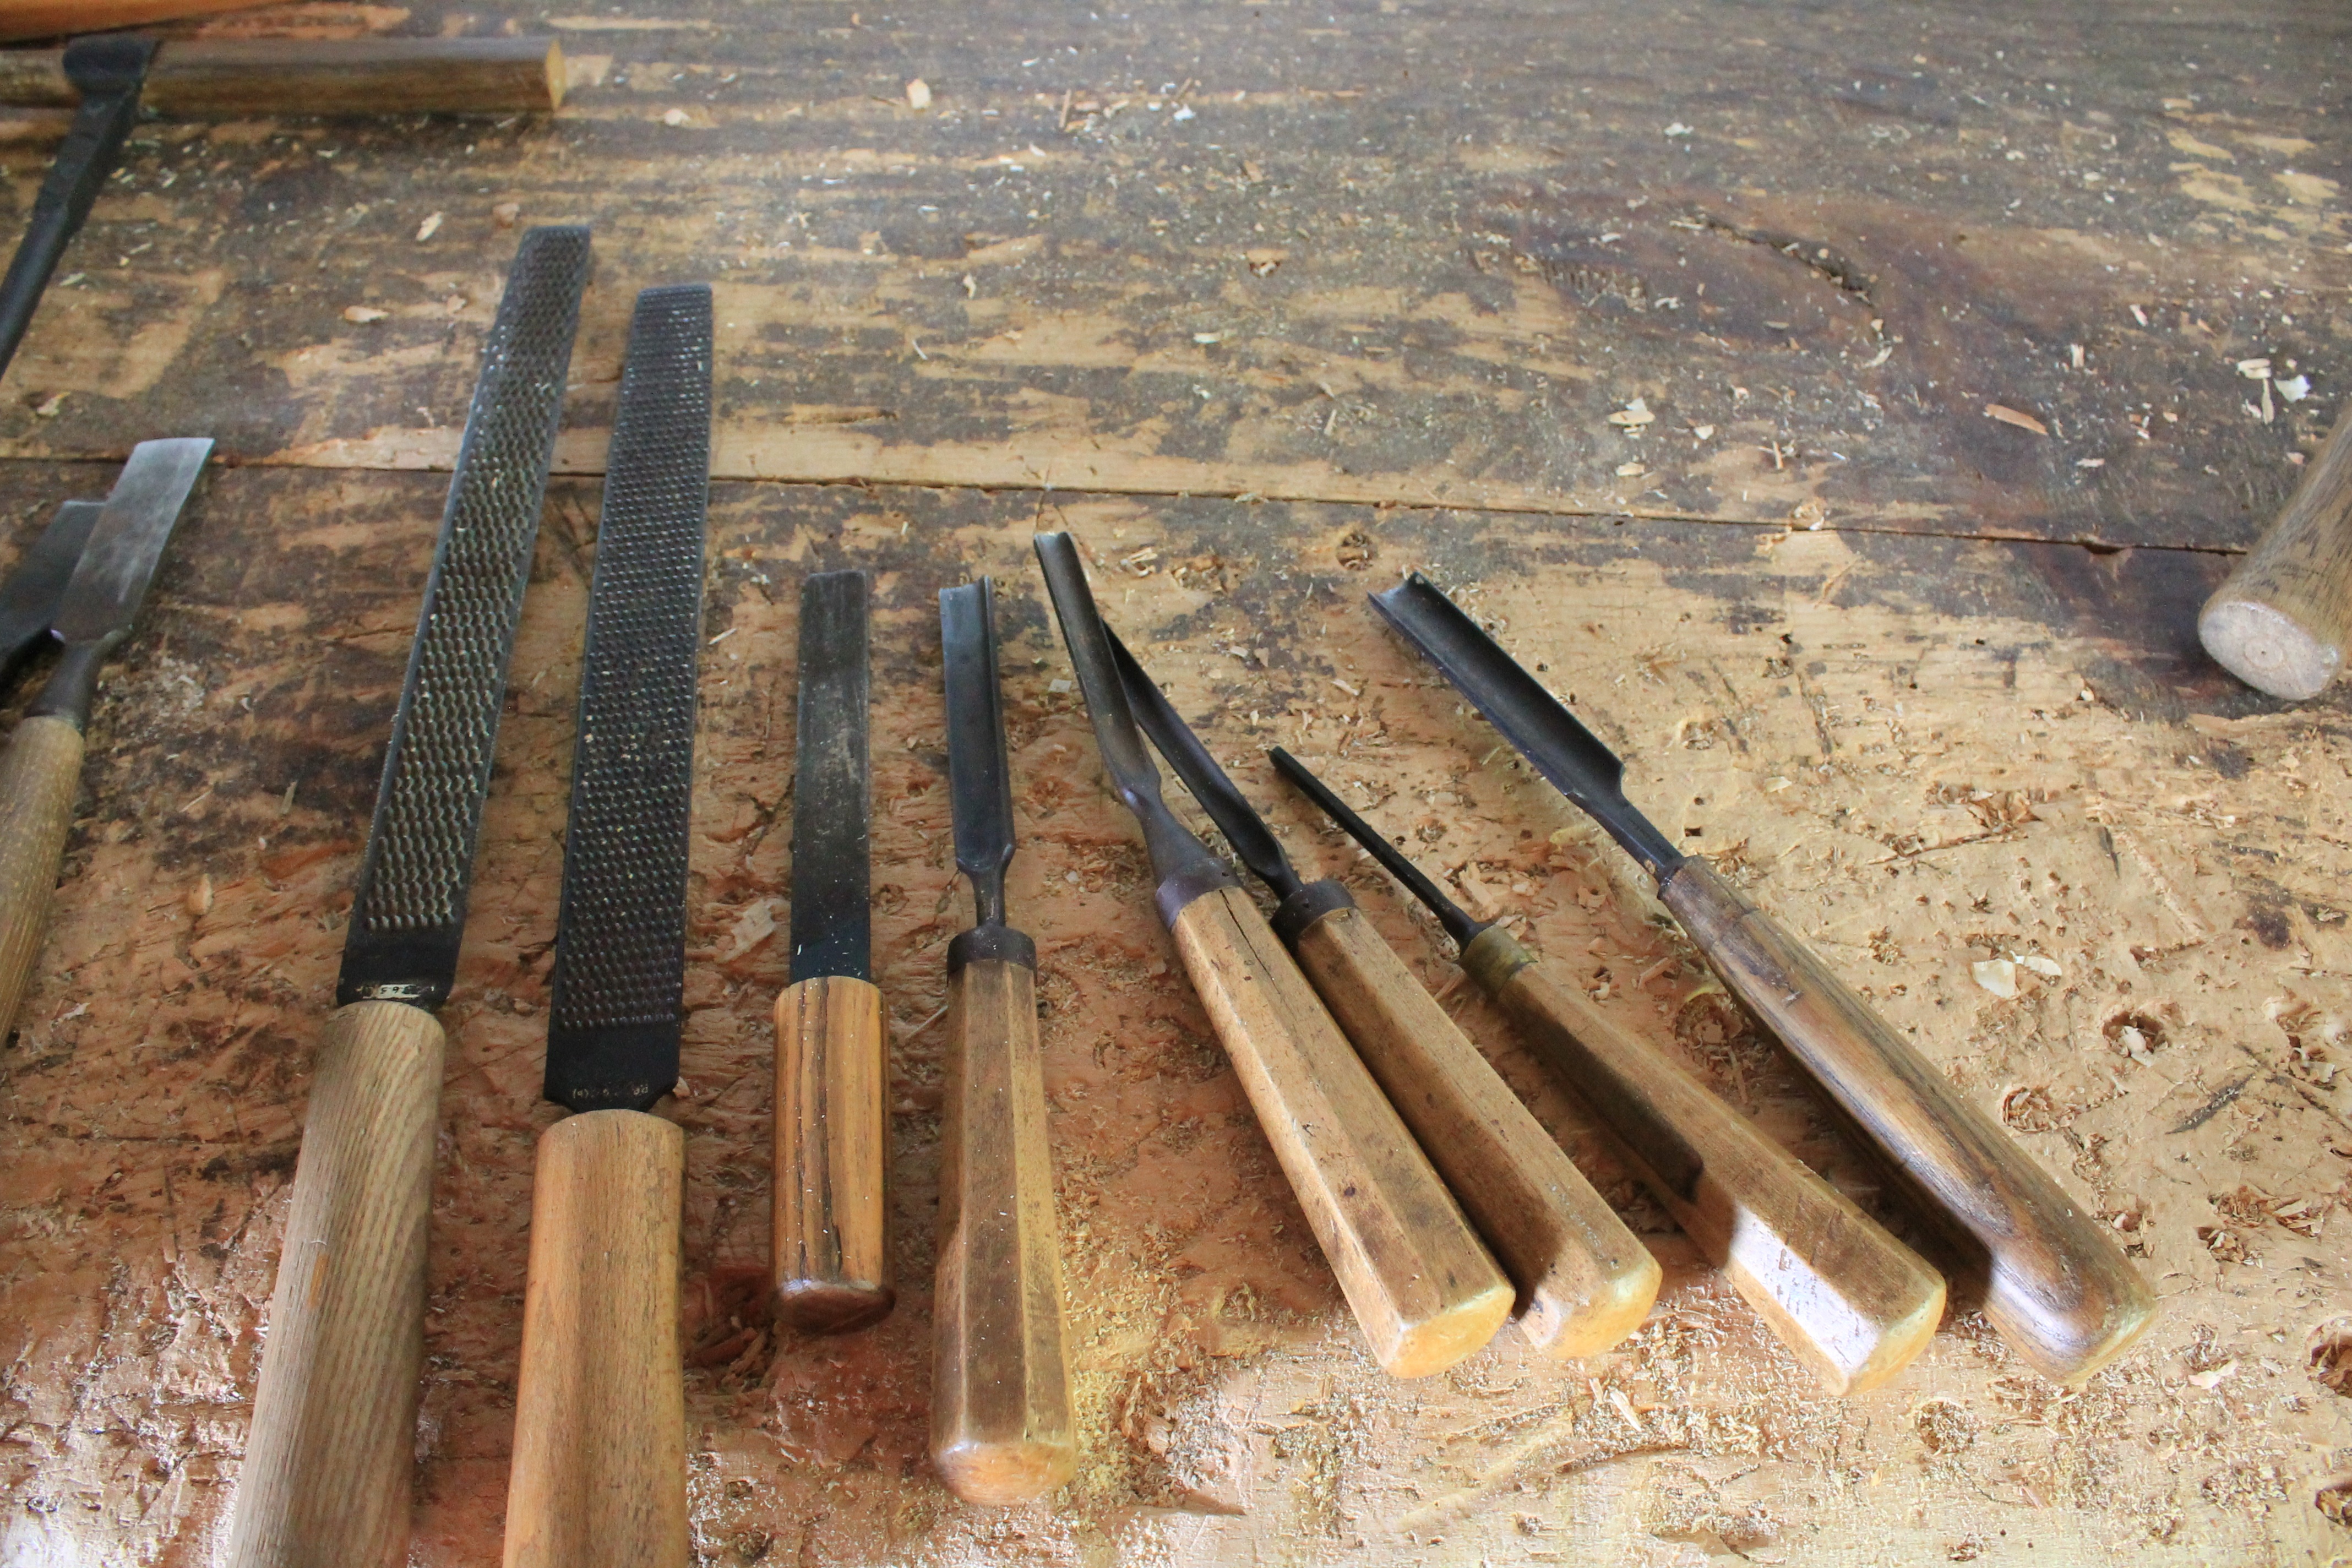
wood, track, workshop, equipment, weapon, carpentry, tools, pioneer, firearm, chisels